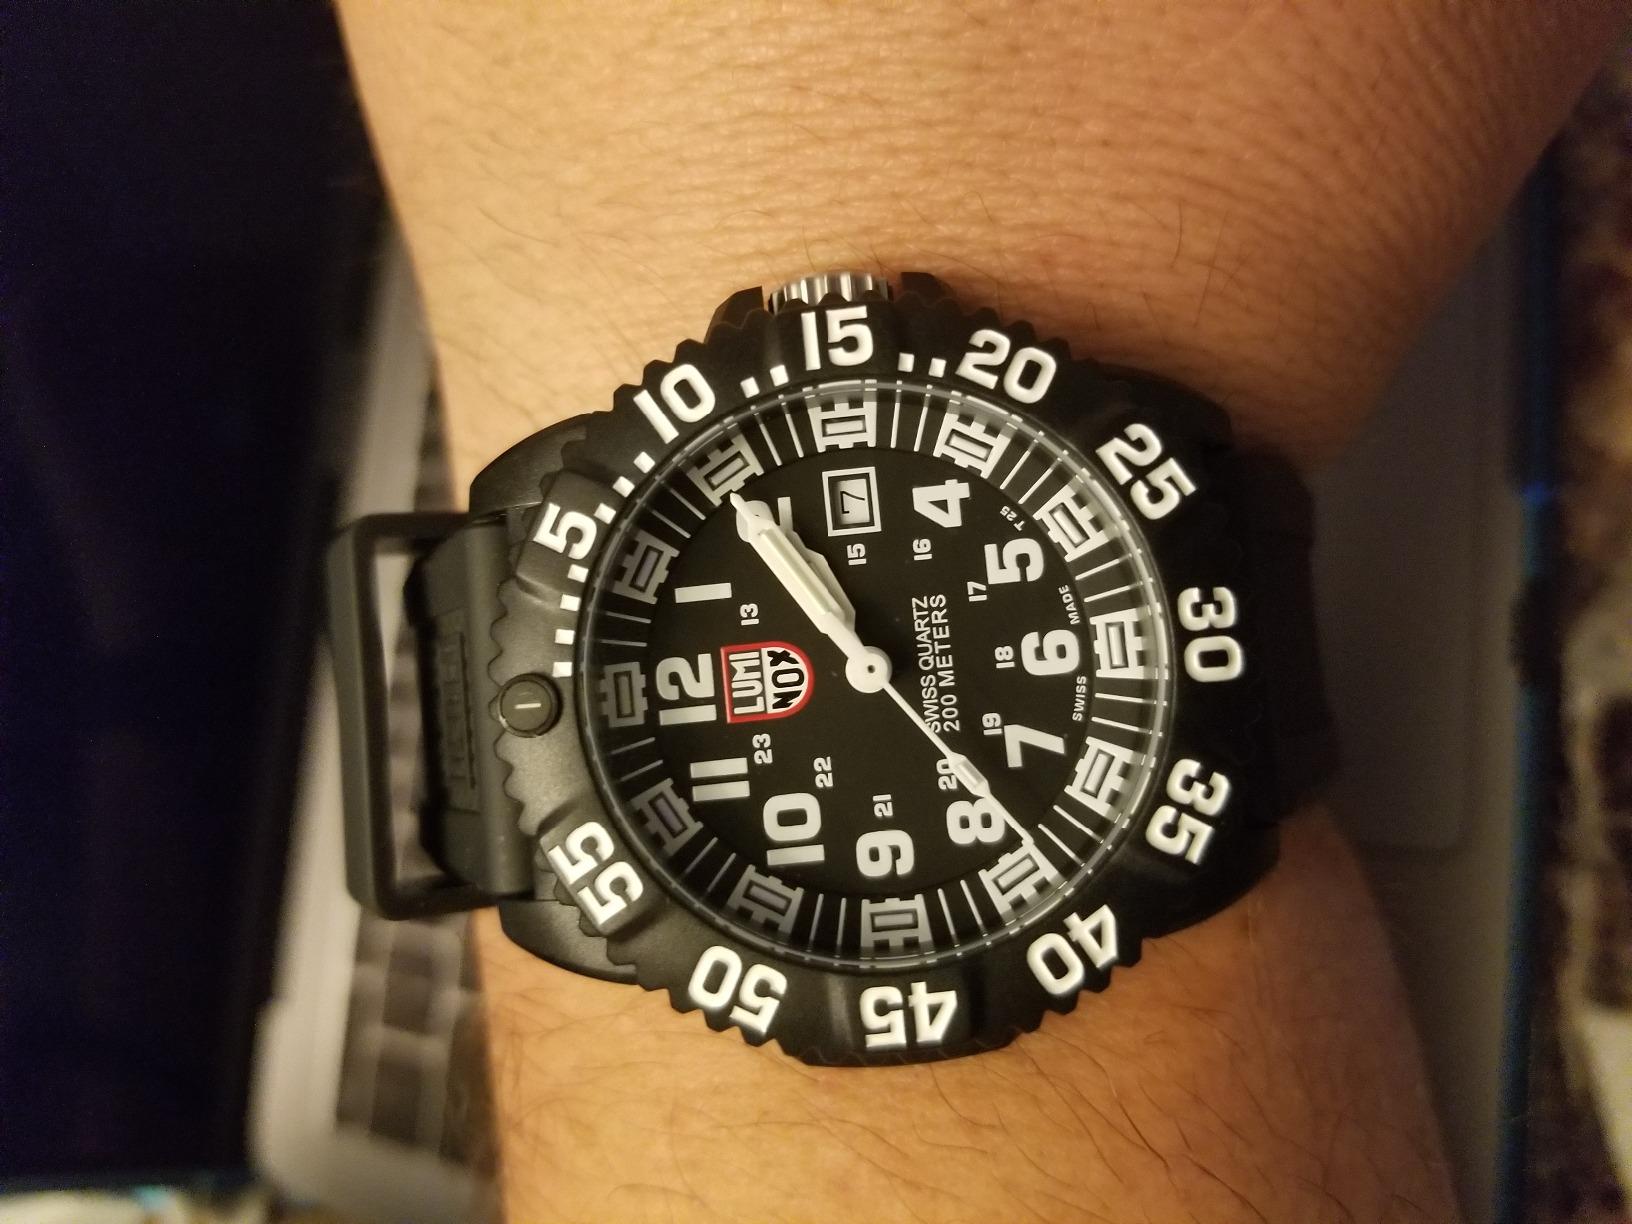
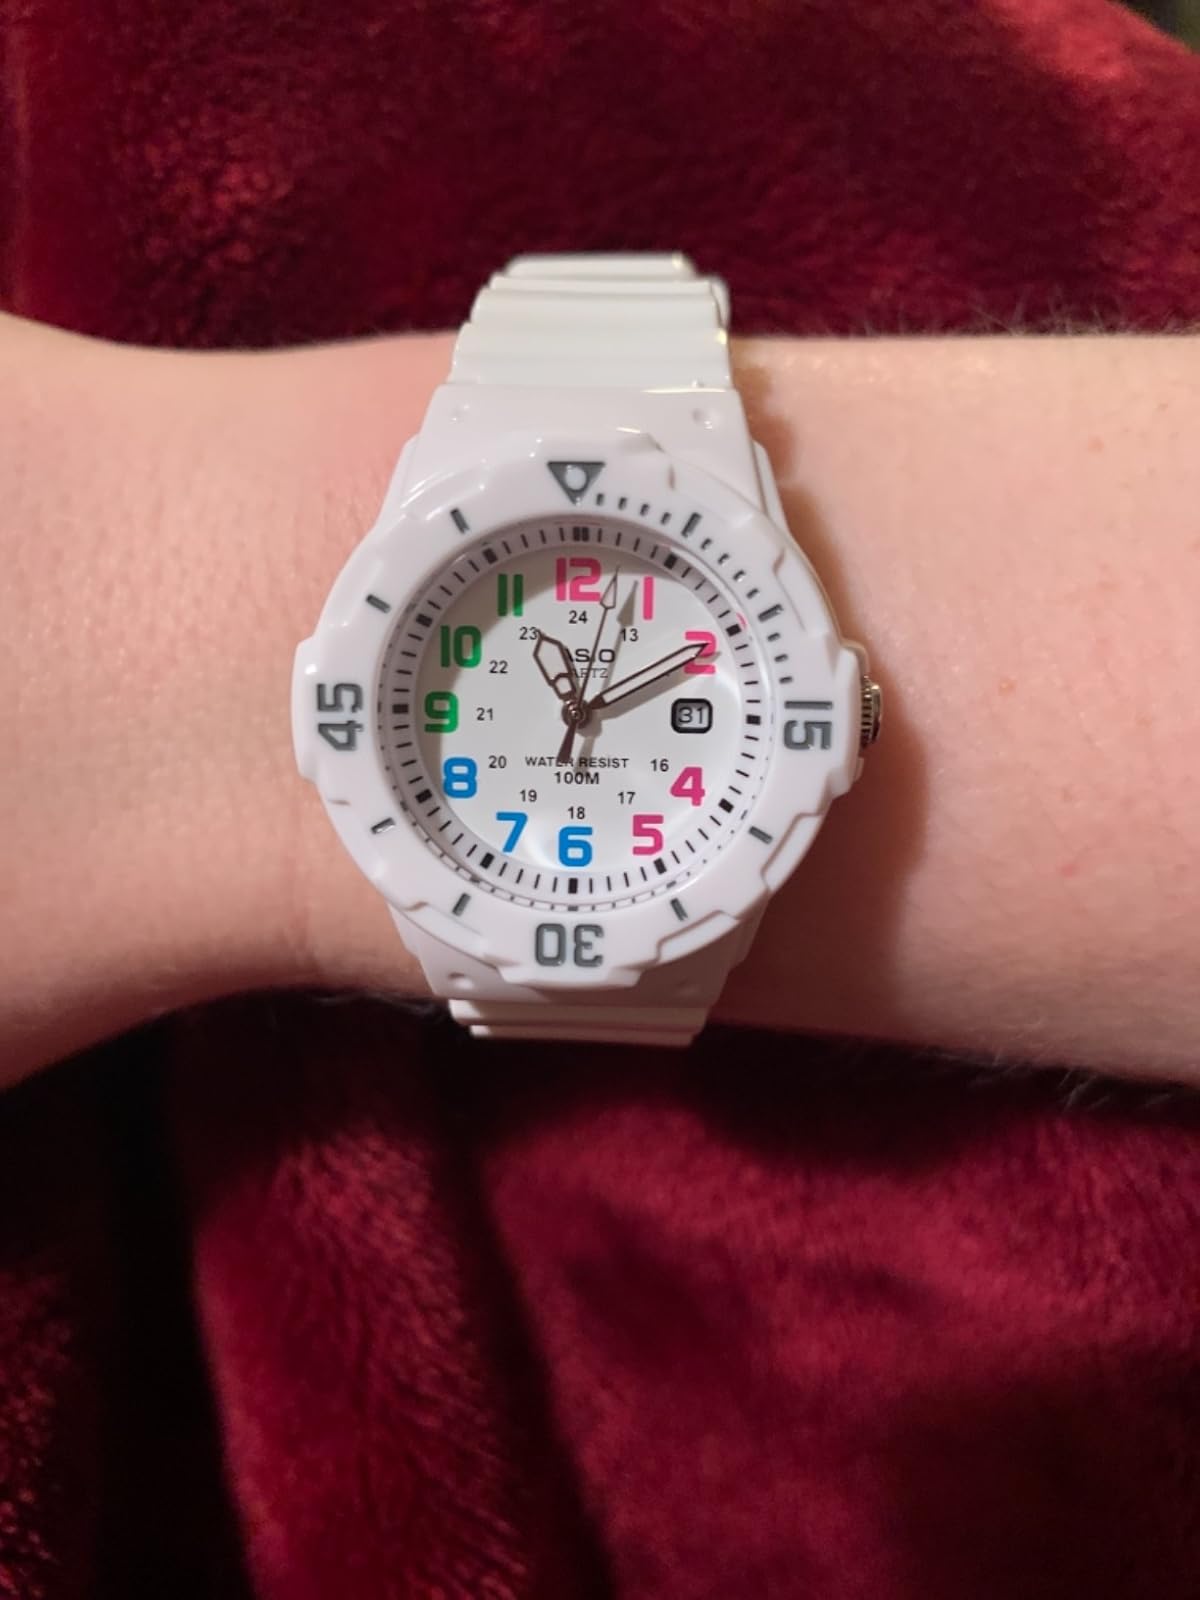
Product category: accessories_watch
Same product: no